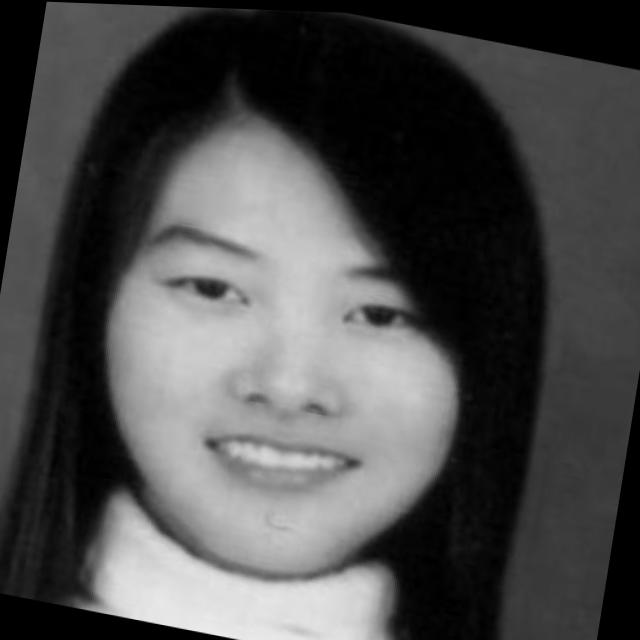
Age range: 21-44